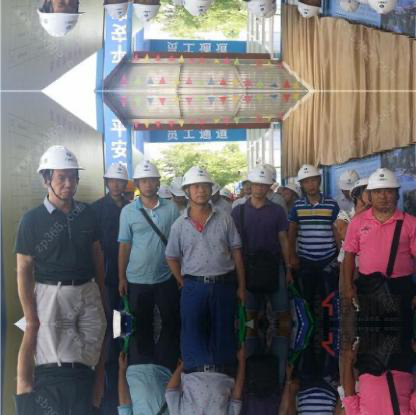
Objects in the image:
label: helmet
label: helmet
label: helmet
label: helmet
label: helmet
label: helmet
label: helmet
label: helmet
label: helmet
label: helmet
label: helmet
label: helmet
label: helmet
label: helmet
label: helmet
label: helmet
label: helmet
label: helmet
label: helmet
label: helmet